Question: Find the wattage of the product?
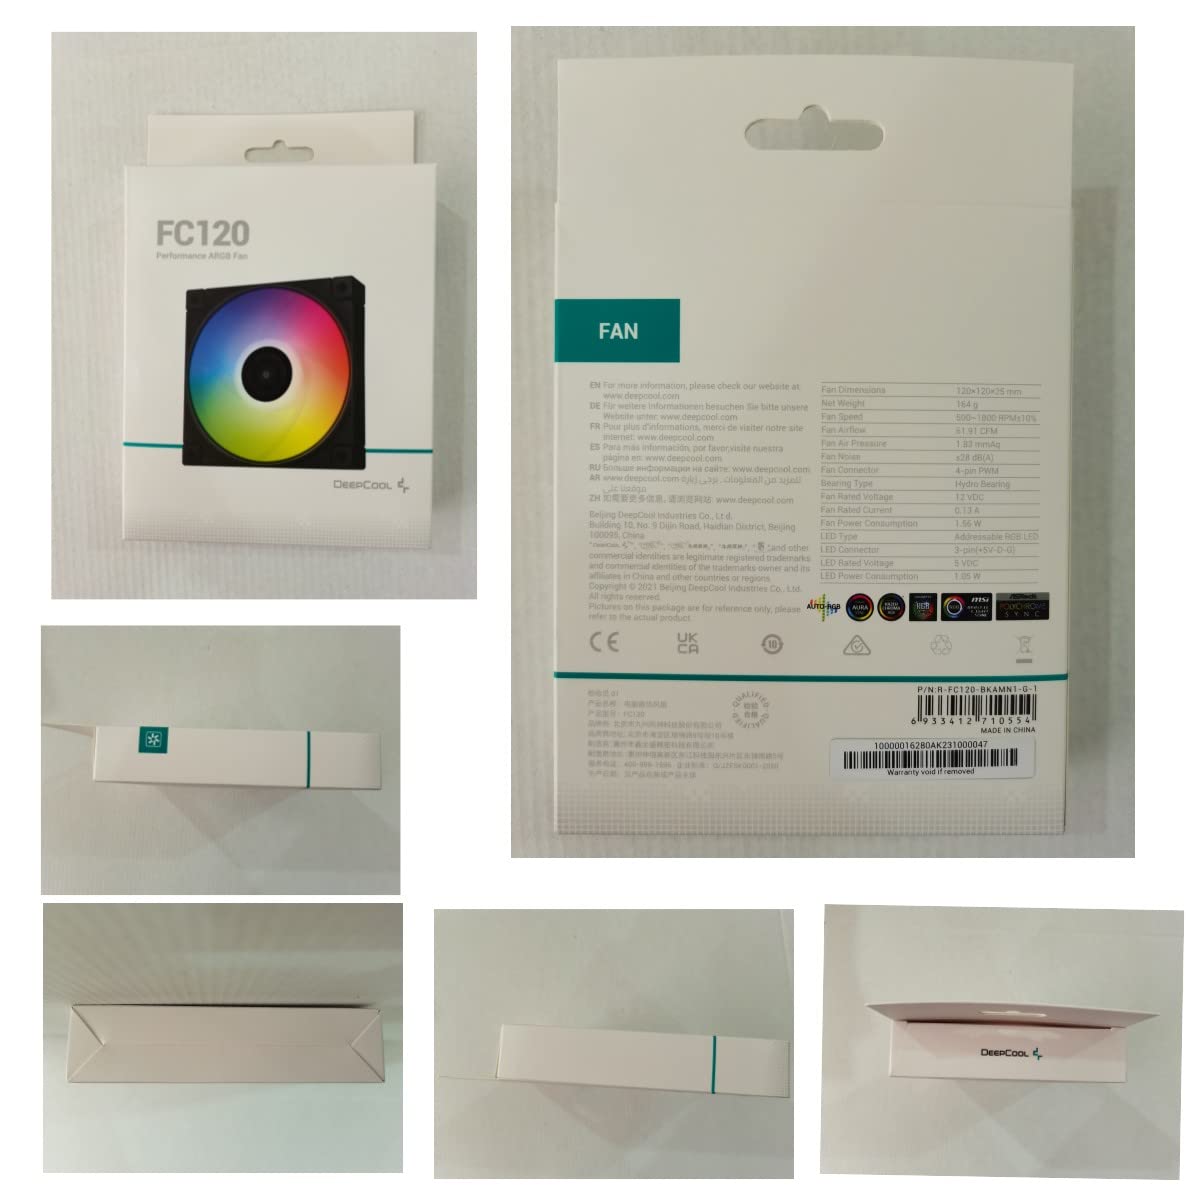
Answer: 1.05 watt